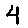
Label: 4